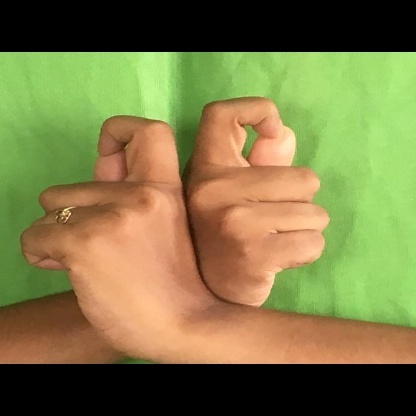
Mudra: Berunda